Agents of deterioration

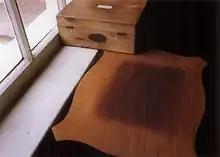
Light has faded the finish of the table top except in the center, where the box rested and shielded the finish

Light, as it relates to collections maintenance, is primarily concerned with the visual and ultraviolet light (UV) ranges of the electromagnetic spectrum. Visible light exposure will fade many colourants. Higher energy ultraviolet light wavelengths can also cause bleaching, yellowing, discolouration and physical weakening of substrates, rendering some material brittle and prone to breakage. Light radiation provides energy to induce chemical changes within the molecular structure of materials. Damage from light, including loss of color and strength, is cumulative and irreversible.